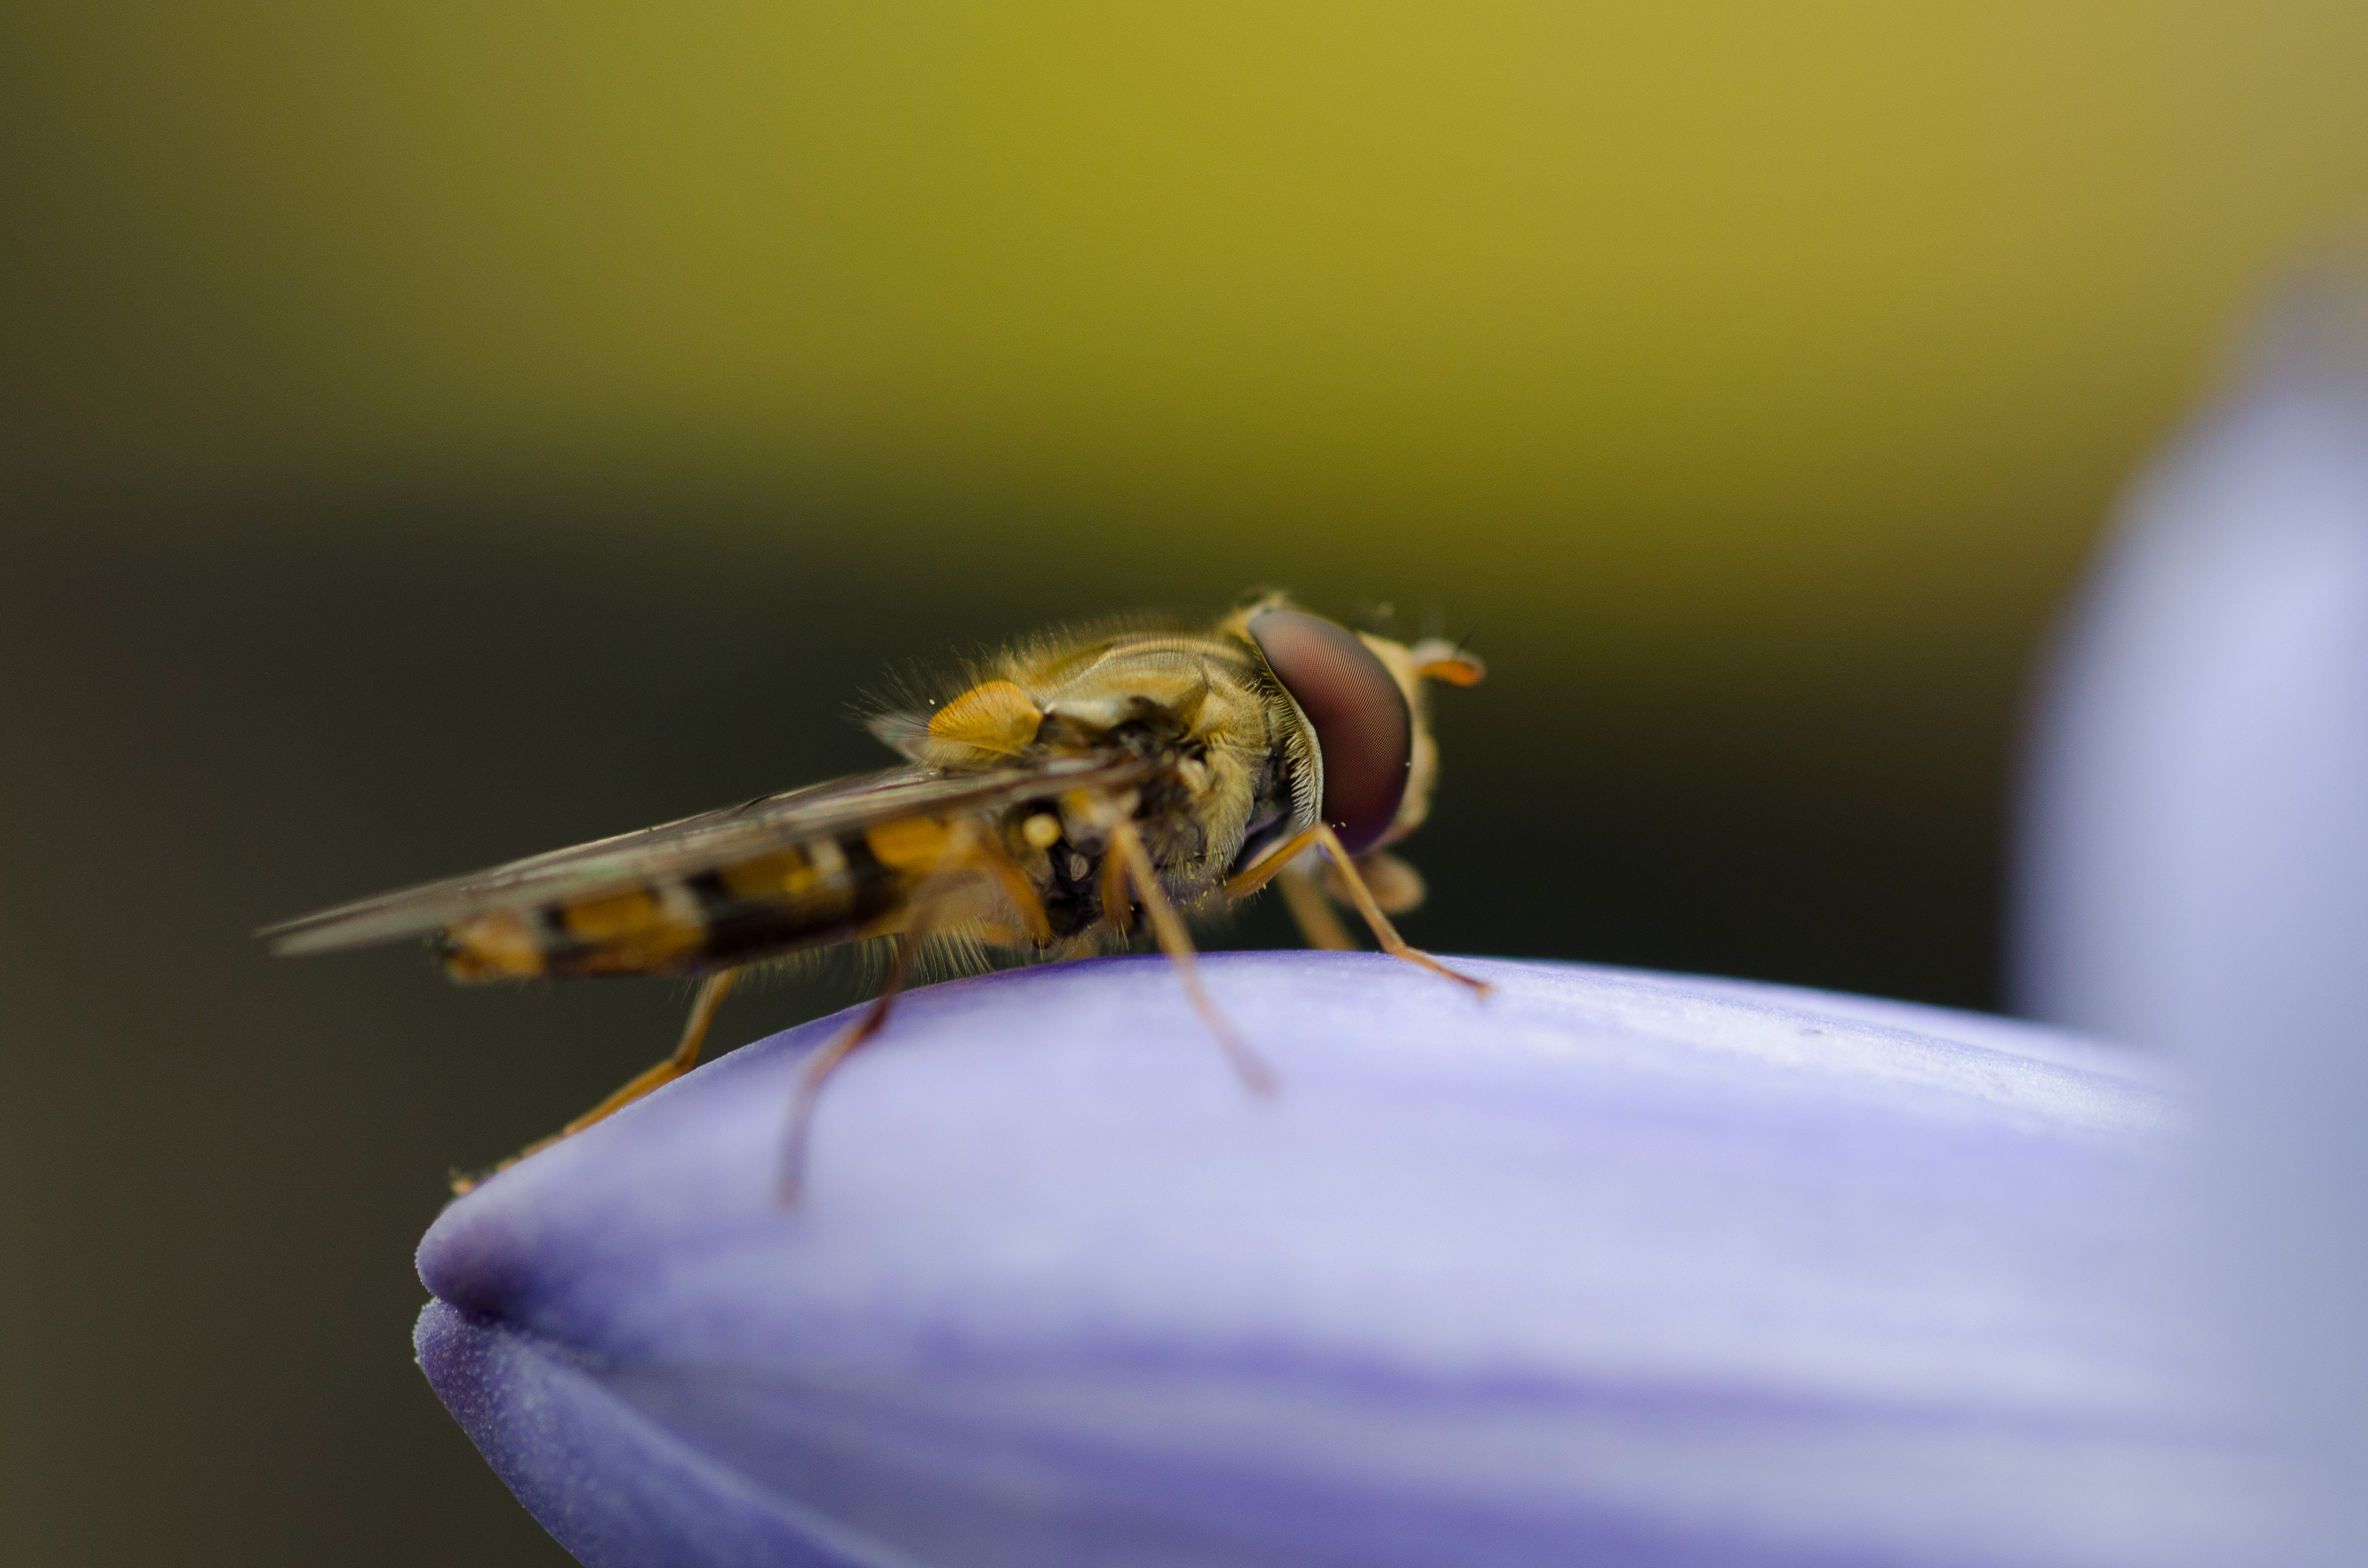
wing, photography, petal, fly, insect, yellow, fauna, invertebrate, close up, bee, wasp, pest, macro photography, arthropod, honey bee, membrane winged insect